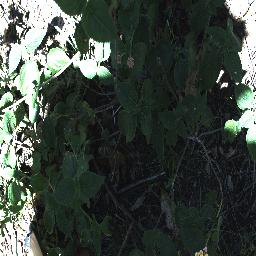
Label: lantana